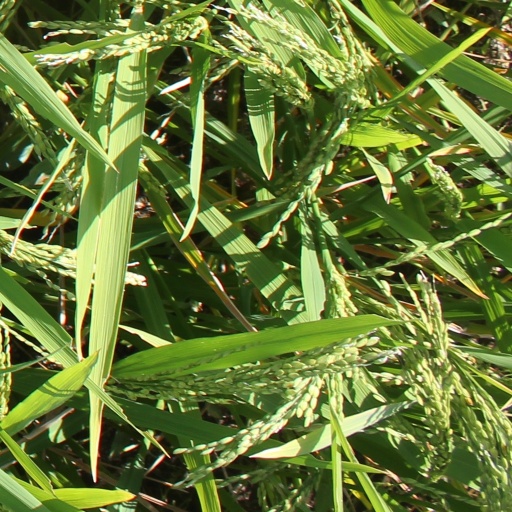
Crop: rice